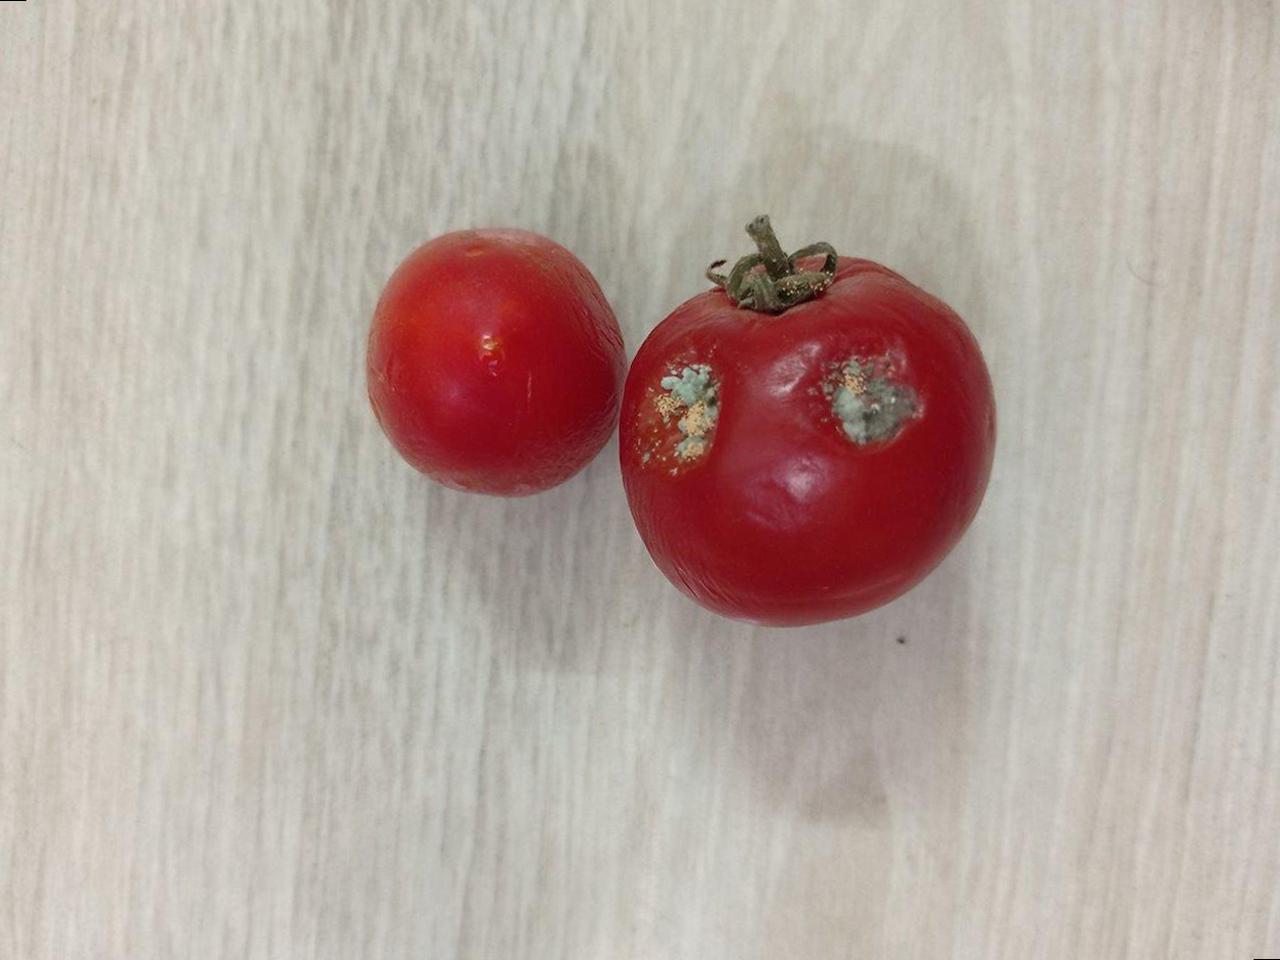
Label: Rotten